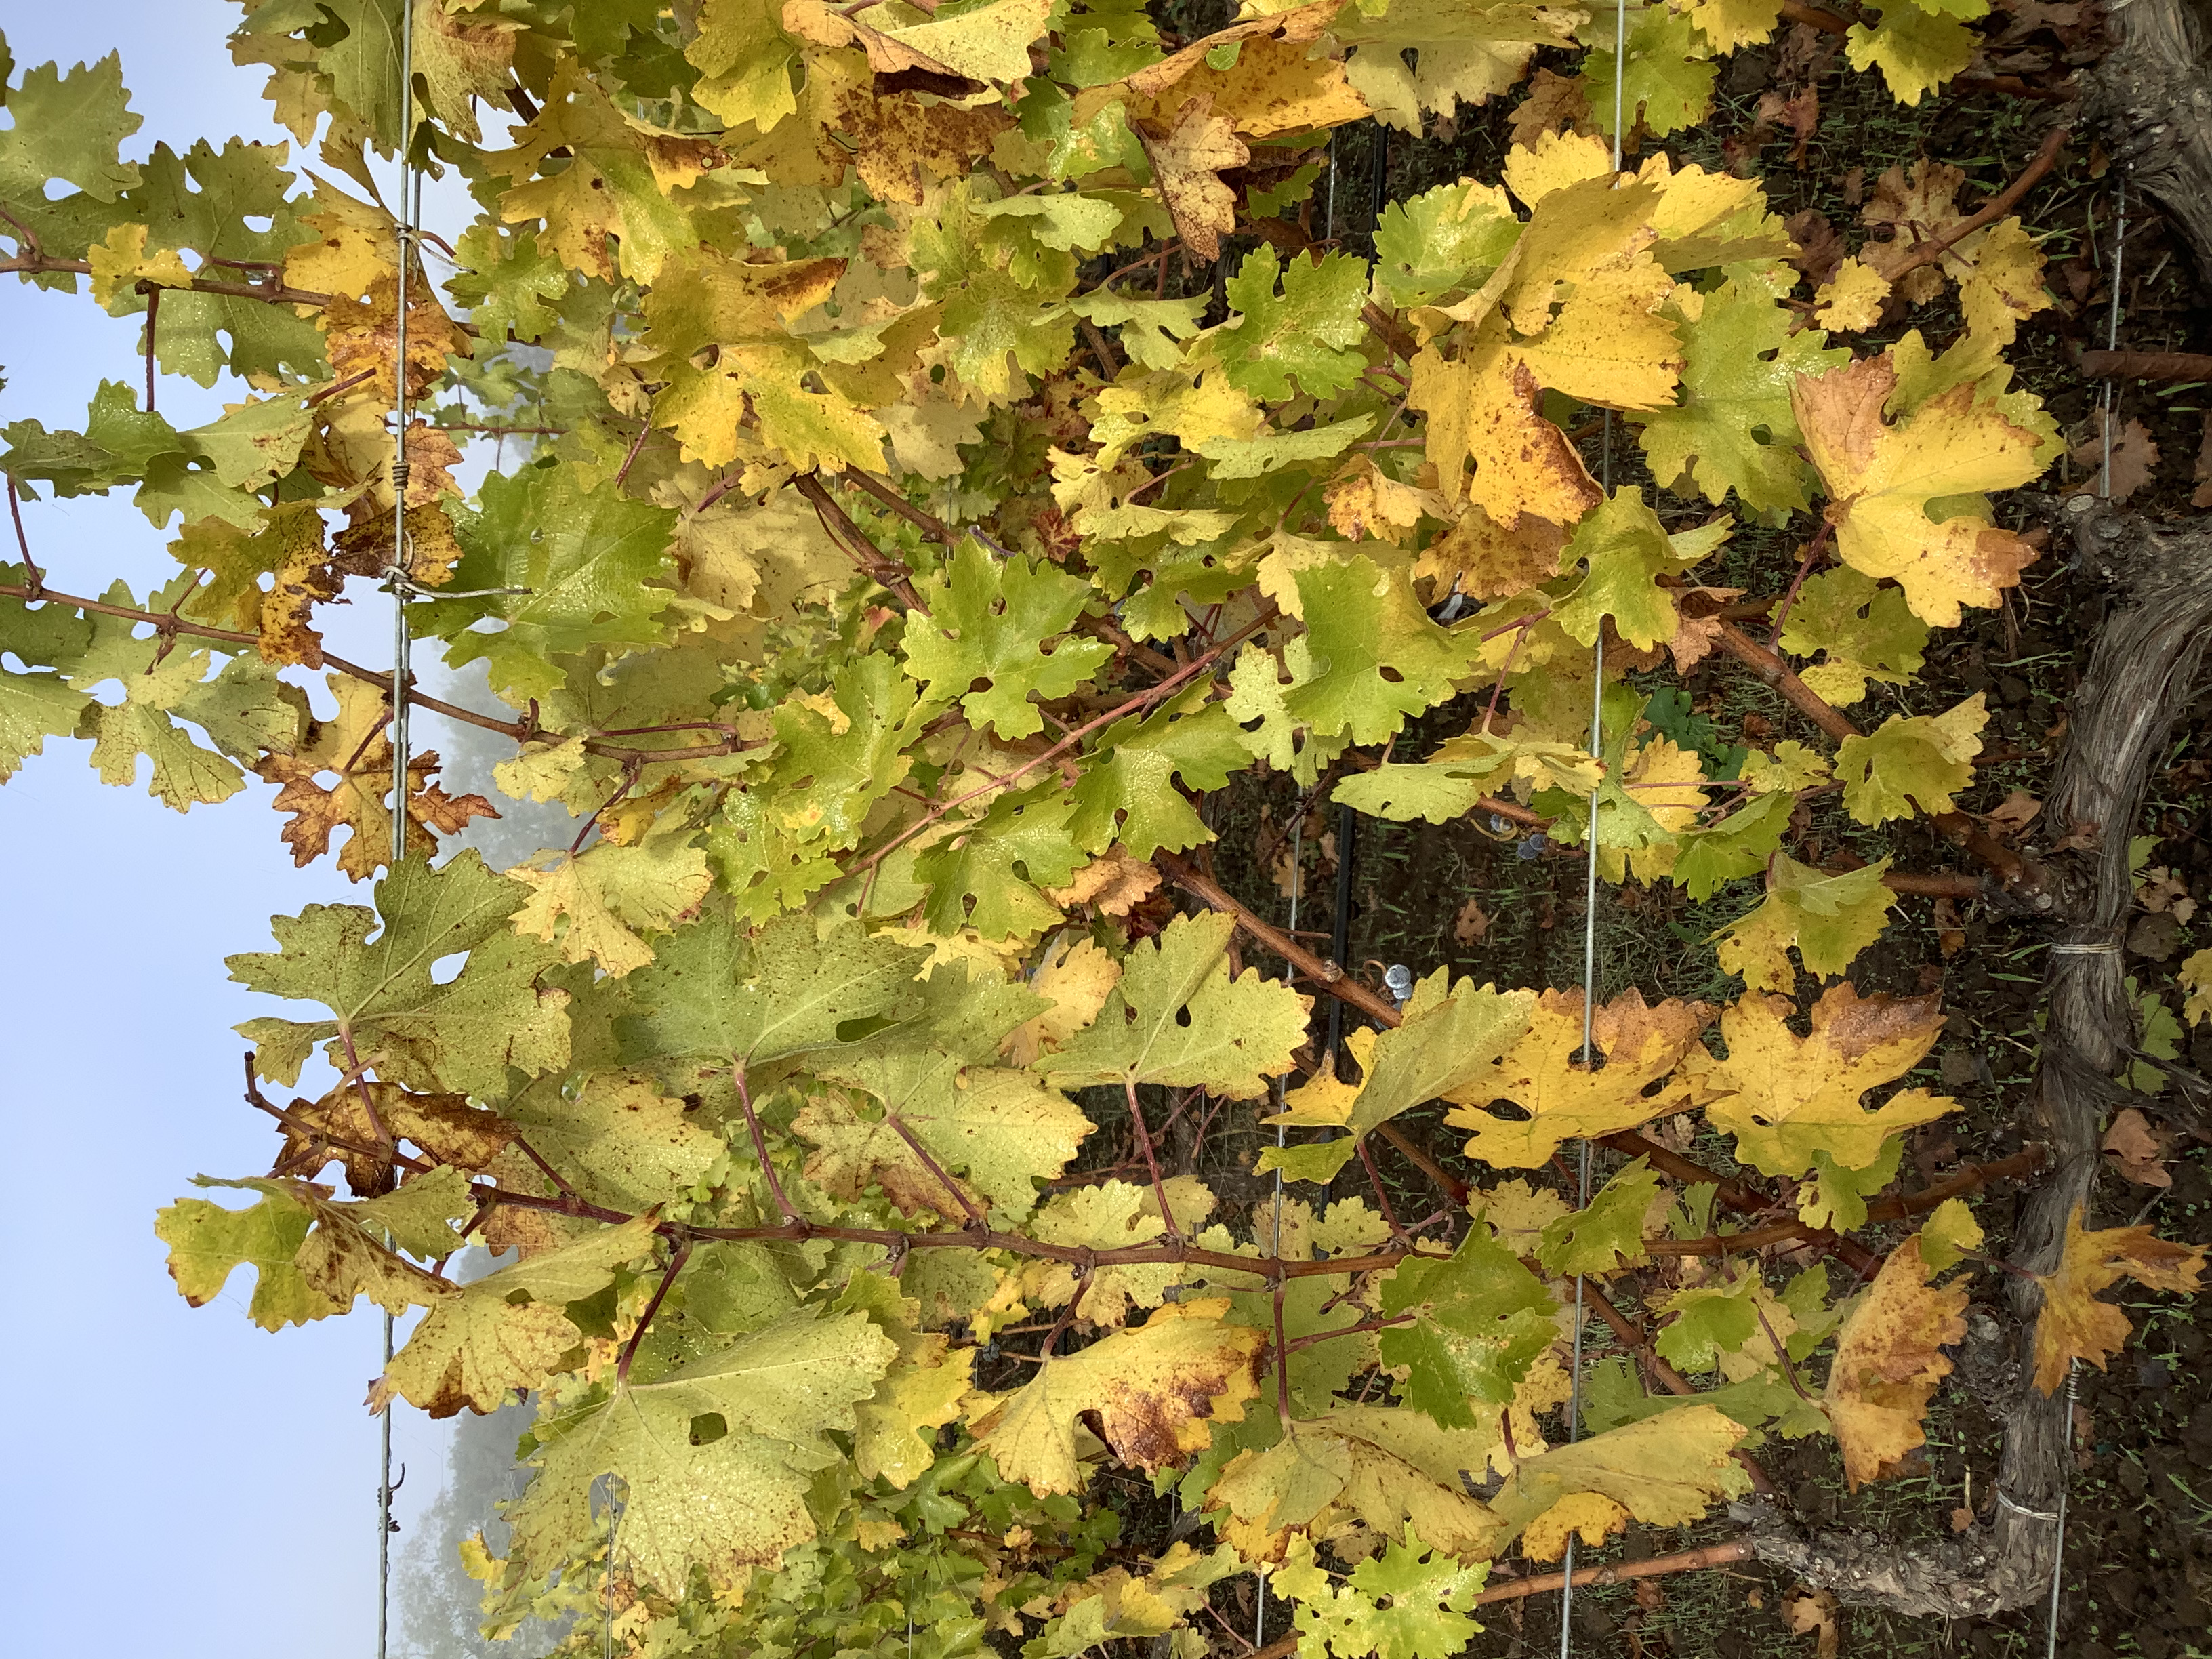
Label: No Virus